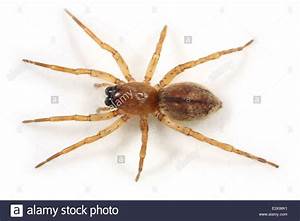
Label: ragno